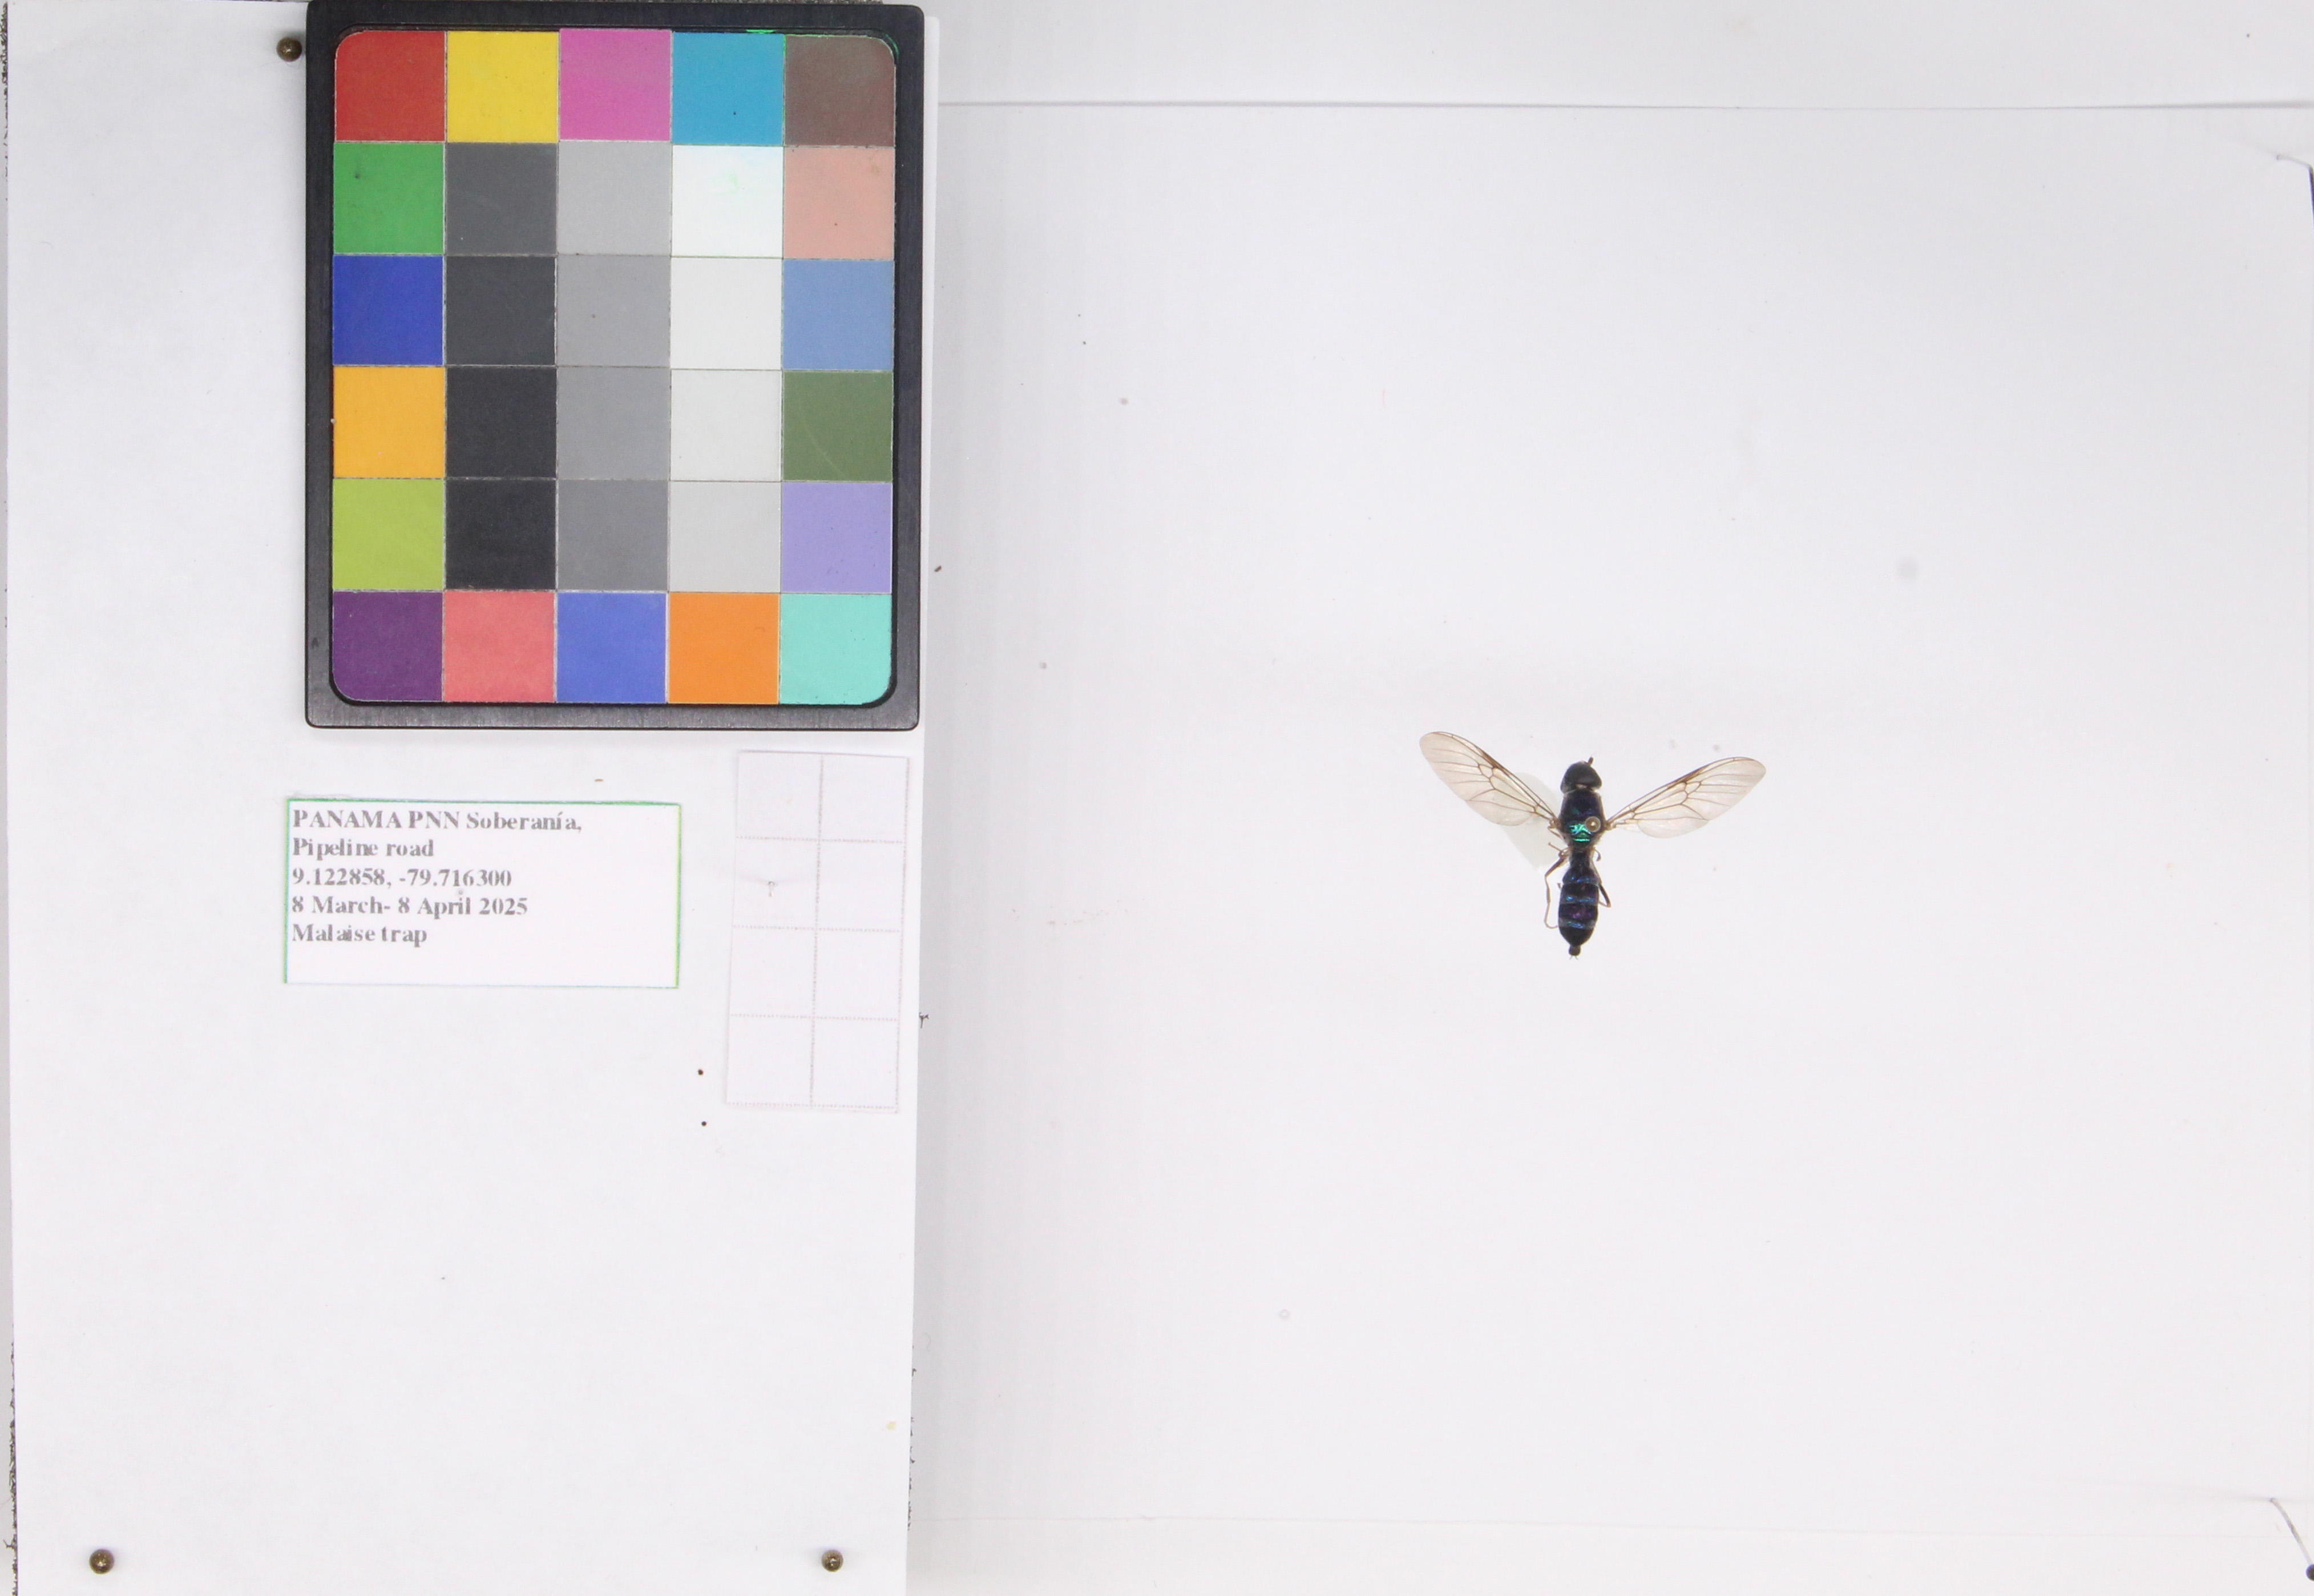
Label: fly
Location: Gamboa